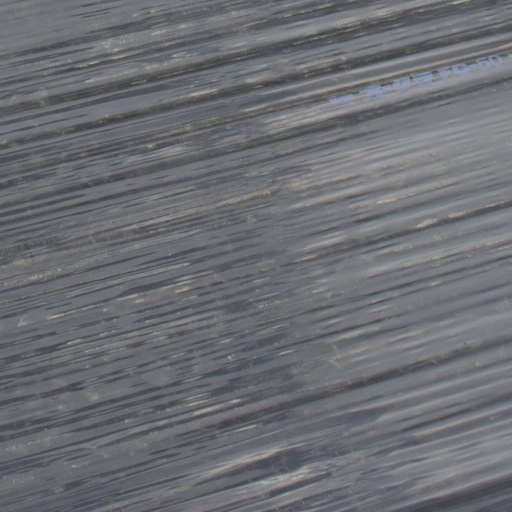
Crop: Jerusalem artichoke